Cédric Pineau

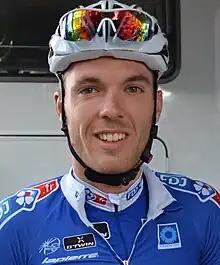
Pineau at the 2014 Tour de l'Ain

Cédric Pineau (born 8 May 1985) is a French former road bicycle racer, who rode professionally between 2007 and 2017 with the , and teams.